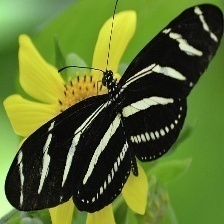
Species: ZEBRA LONG WING